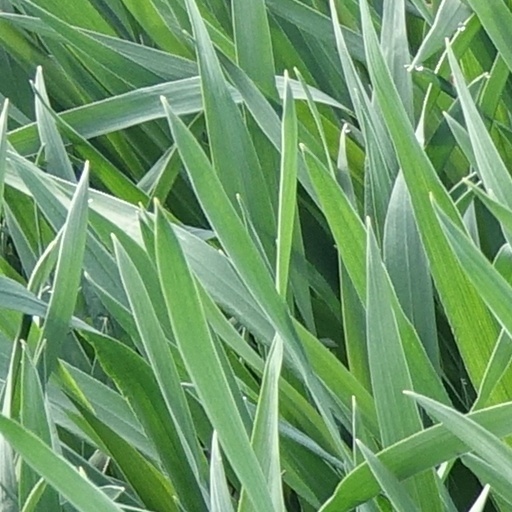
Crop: wheat